A74 road

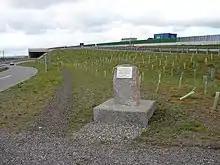
A plaque commemorating the opening of the northern section of M6, replacing the final southern section of A74

When the M6 was complete around Carlisle in 1971, a new section of dual carriageway A74 was created to tie in with the original road running from Kingstown. The 1916 Metal Bridge also had to be replaced, in order to accommodate the increased traffic levels.